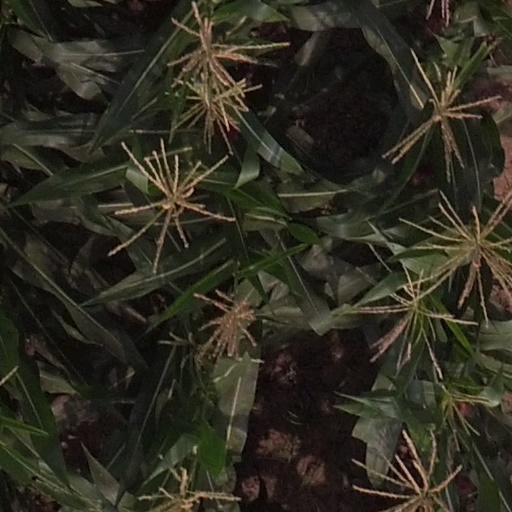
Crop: maize; corn